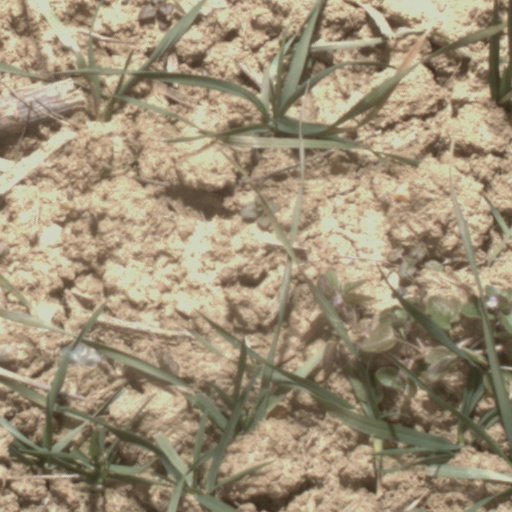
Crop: wheat